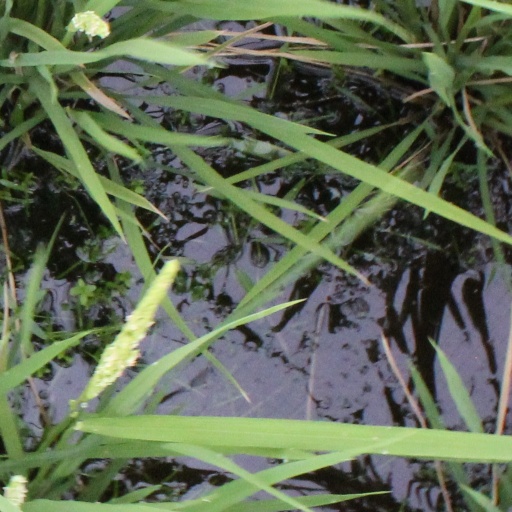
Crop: rice